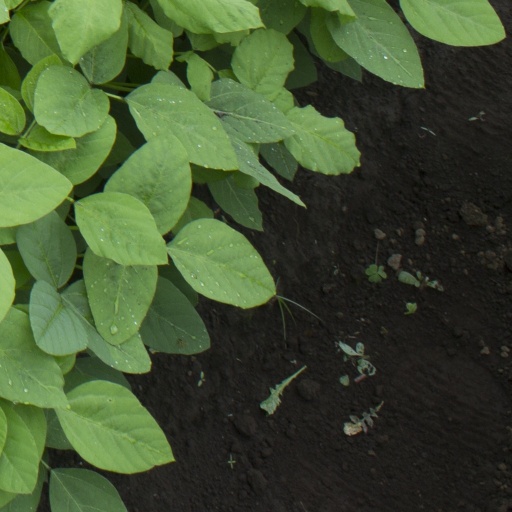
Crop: soybean